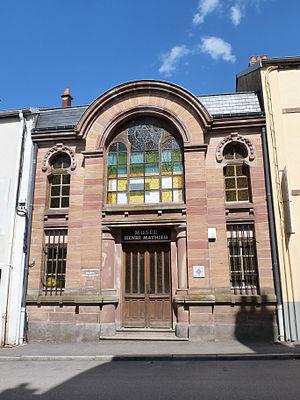
Ancienne synagogue, aujourd'hui Musée Henri-Mathieu, Bruyères, Vosges, France
Inventaire du patrimoine juif de Lorraine, classé par département et par lettre alphabétique de communes.
Lucien Hesse, né en 1866 et décédé en 1929, est un architecte français.